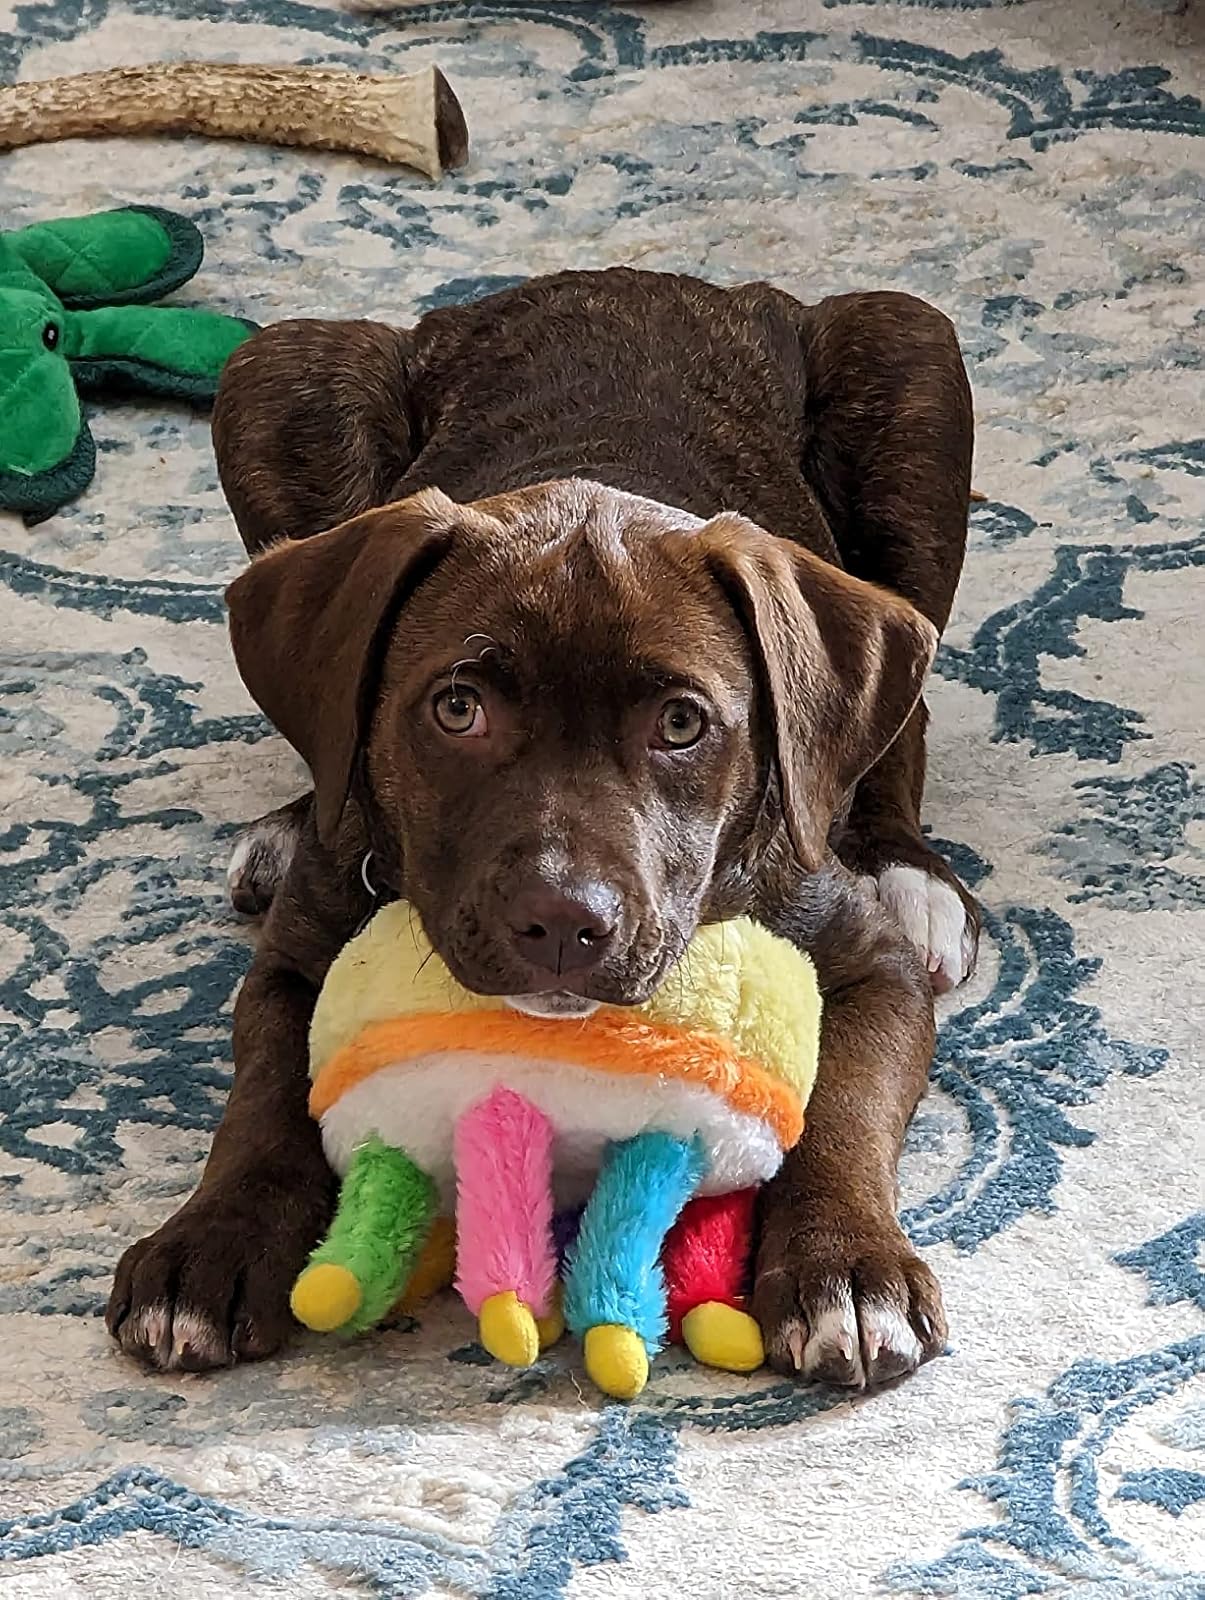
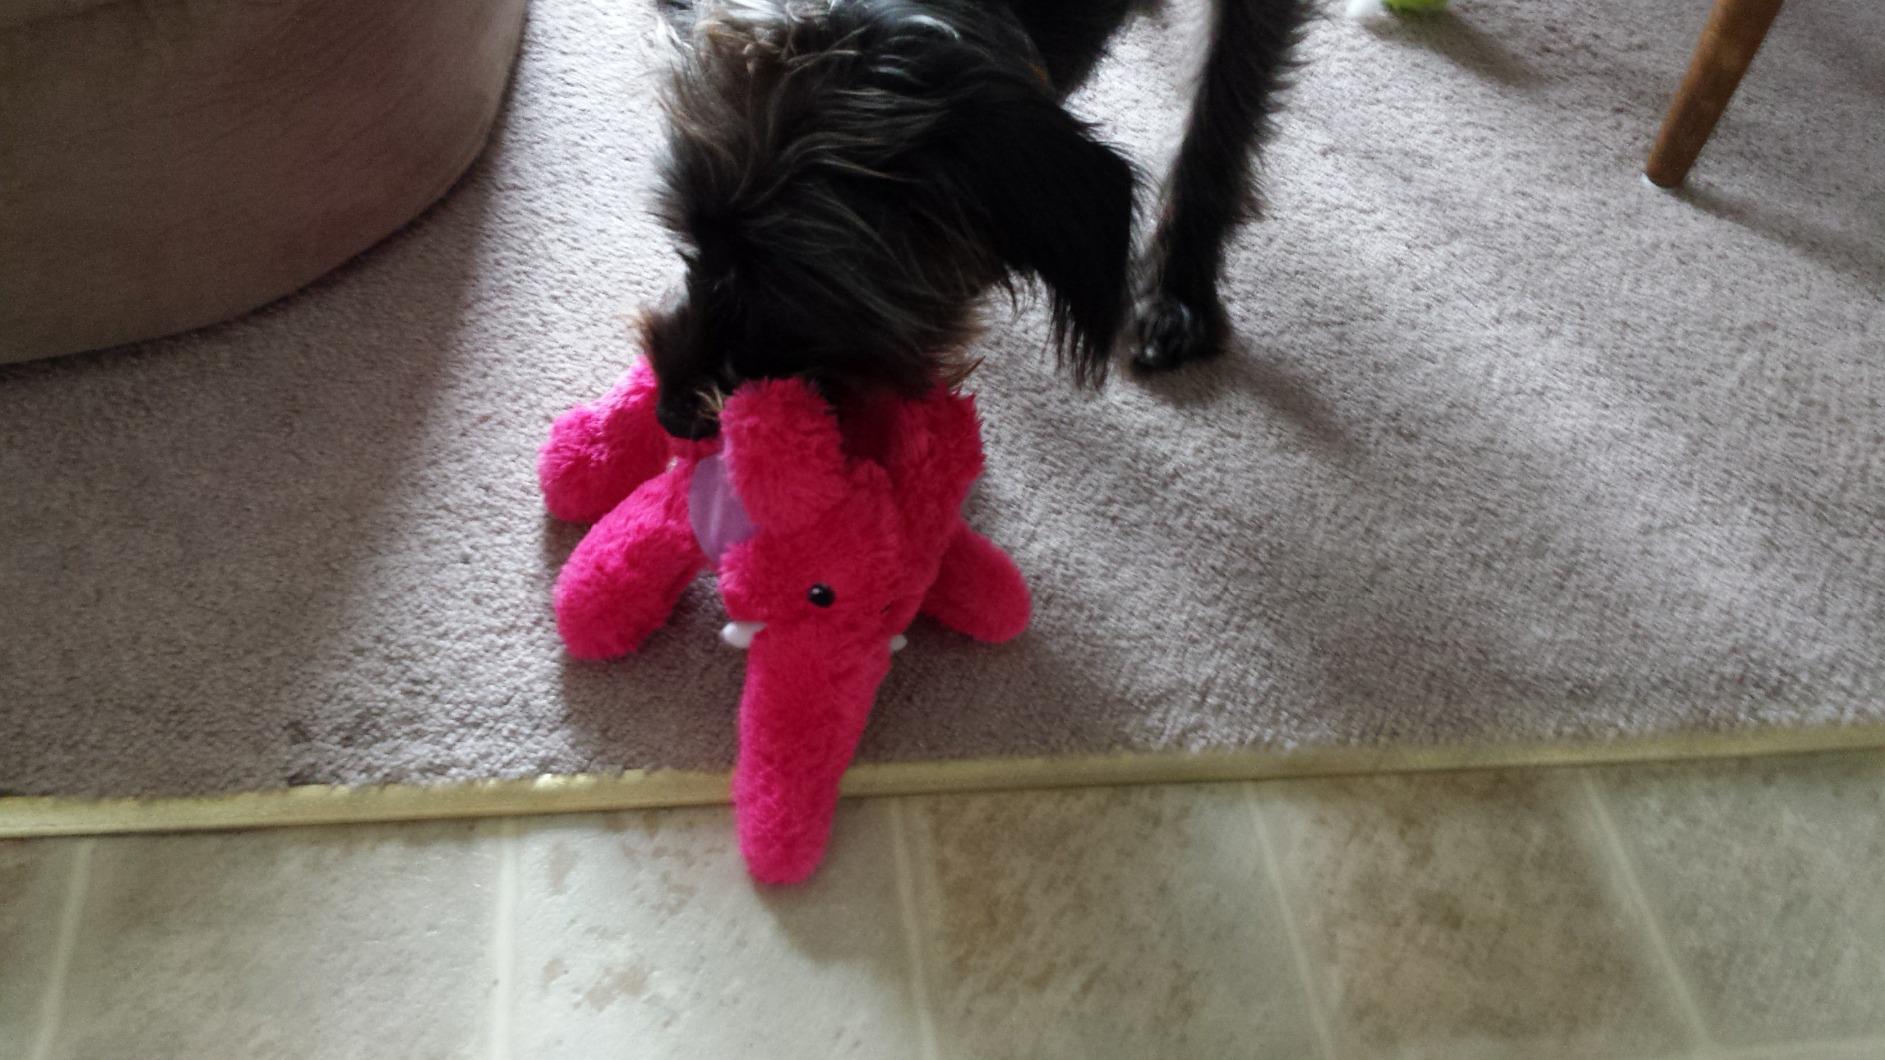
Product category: items_toy
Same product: no